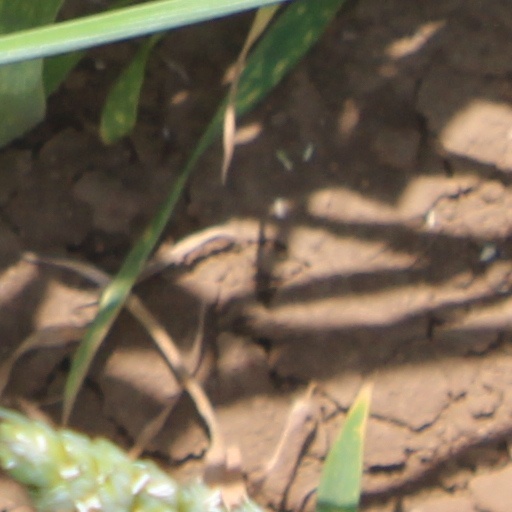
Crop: wheat